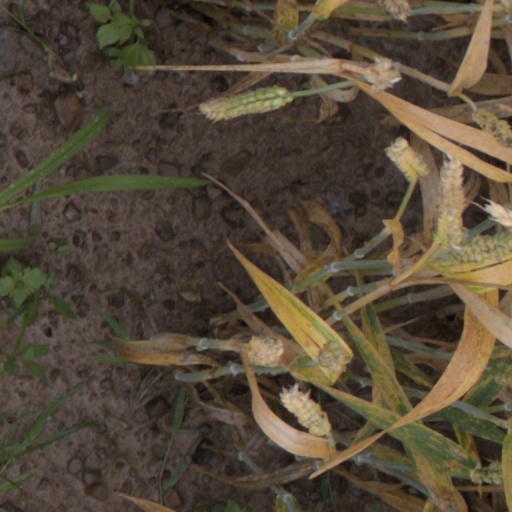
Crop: wheat